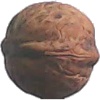
Label: walnut